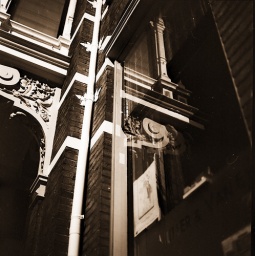
An older decorative house in delft at night, liked the lines running in from different angles and extended by the mirror